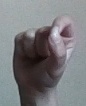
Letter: fa